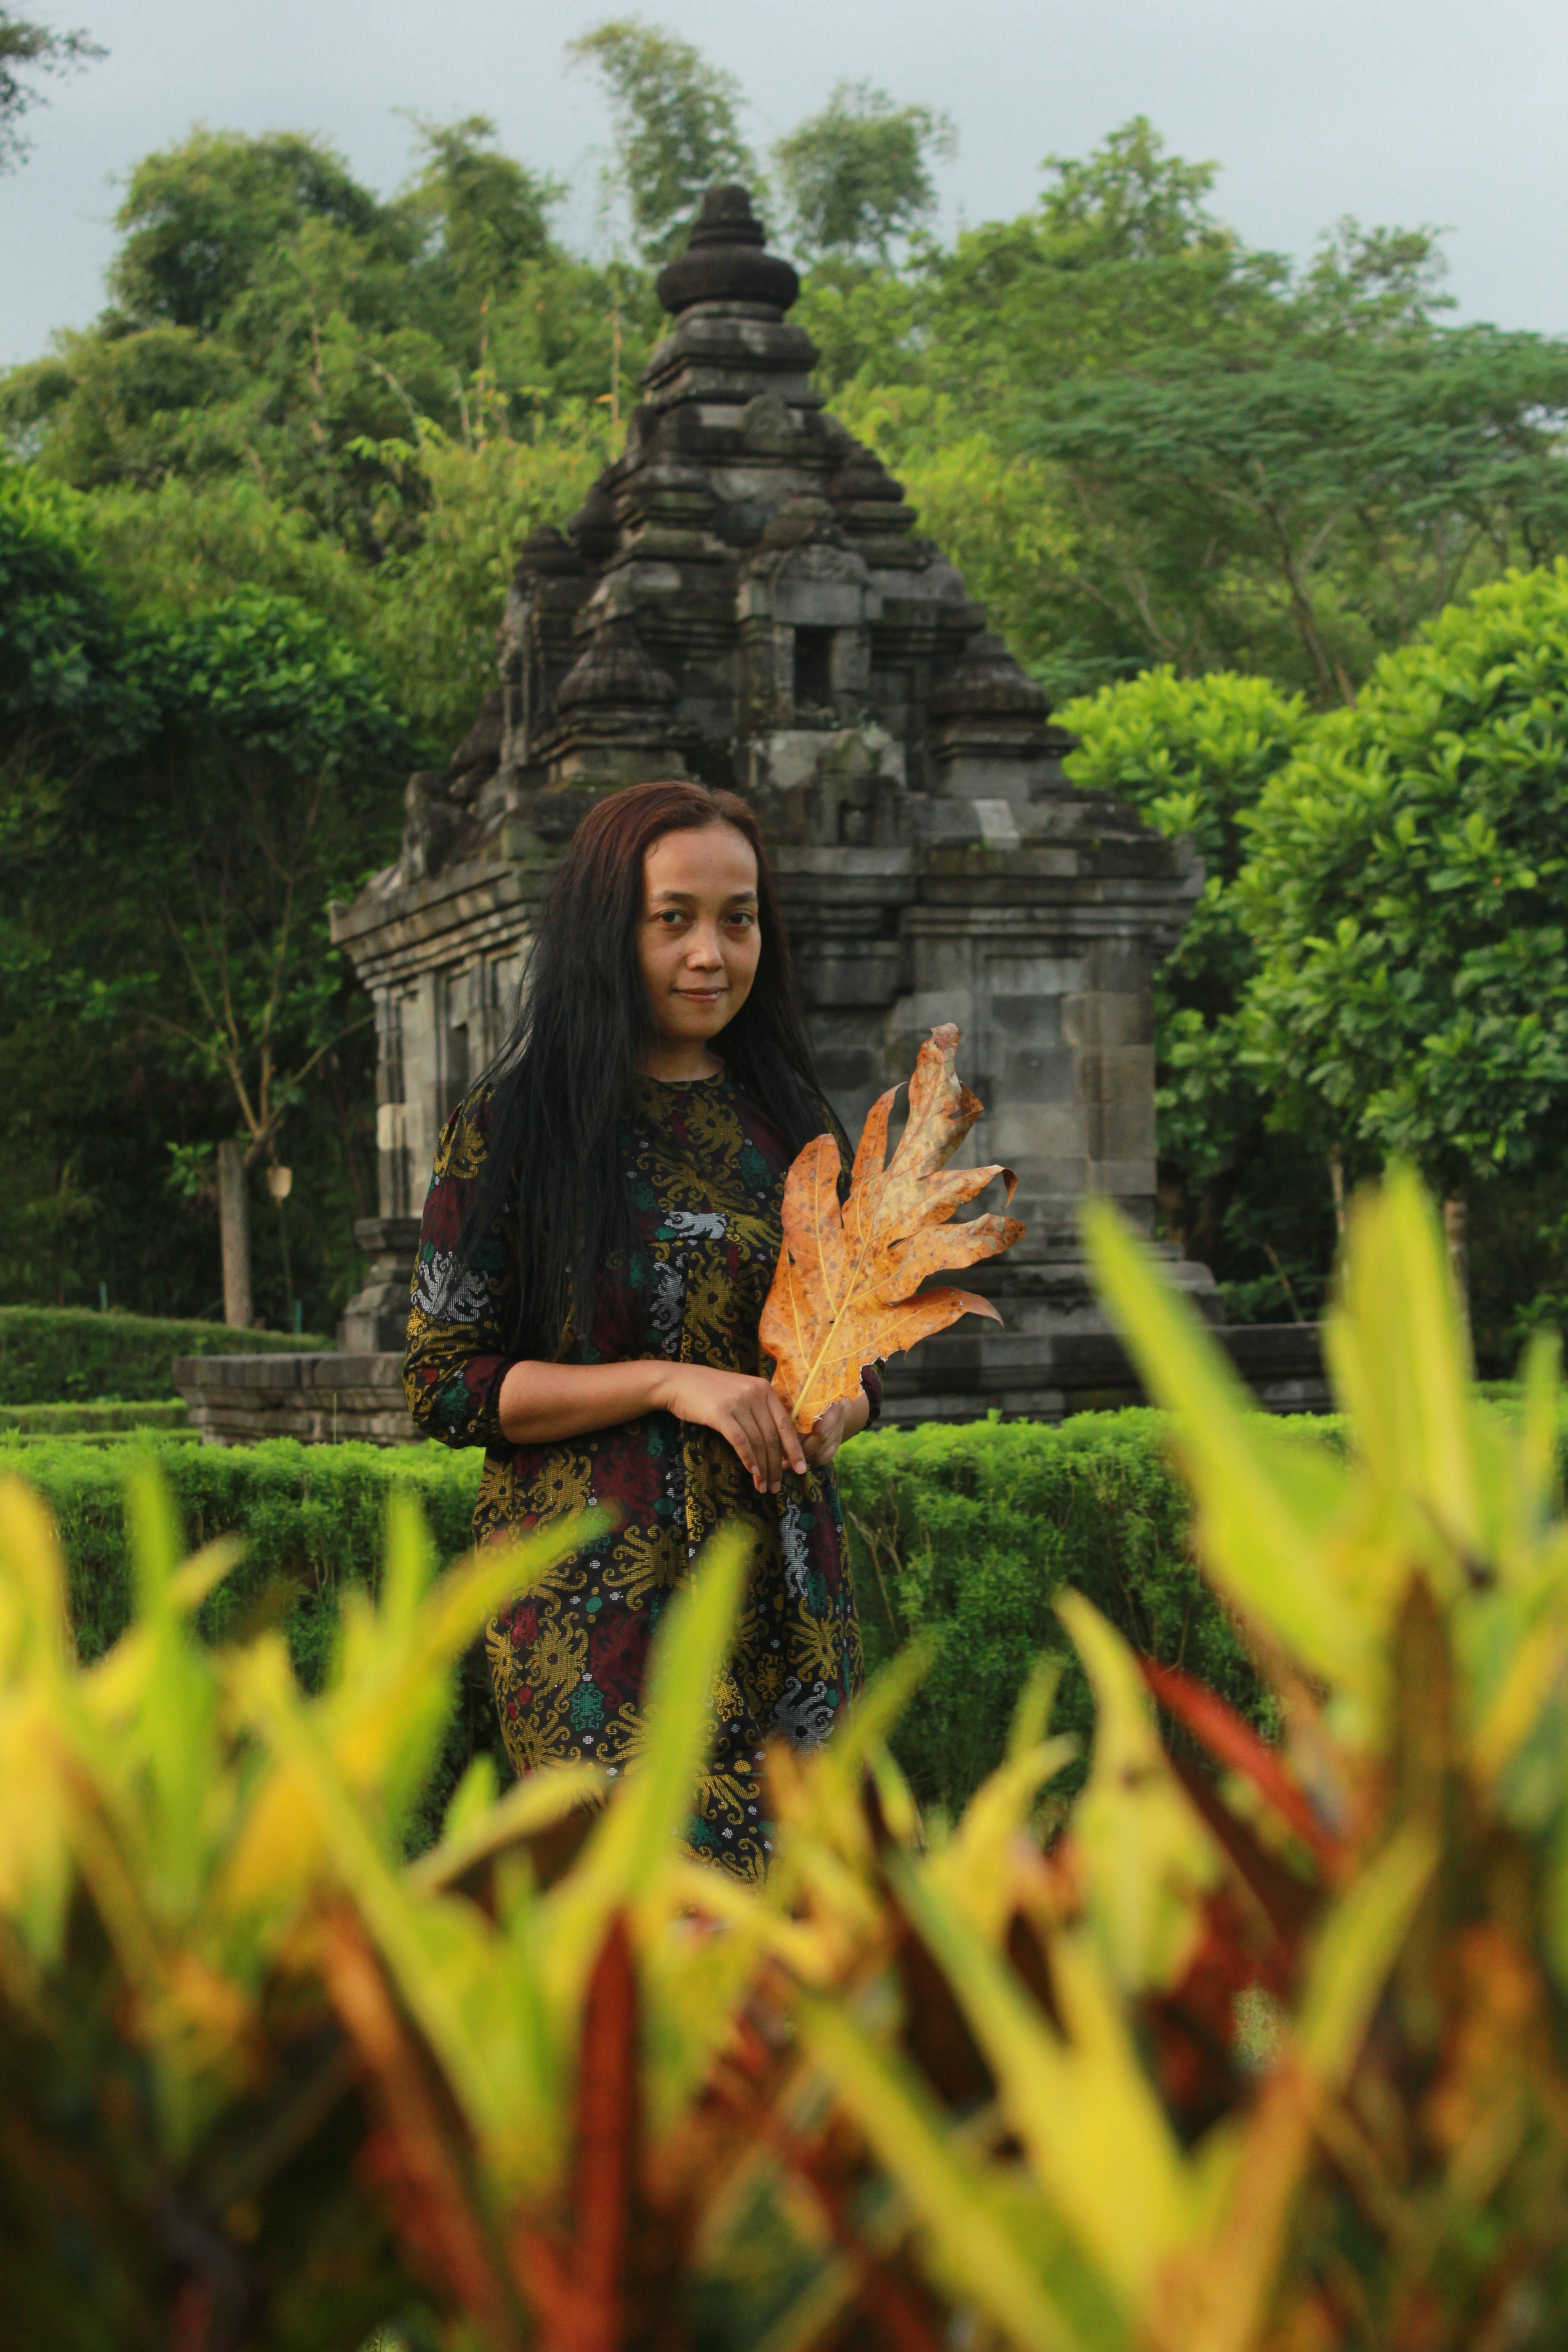
tree, nature, forest, grass, outdoor, plant, woman, lawn, leaf, flower, female, portrait, model, green, jungle, park, botany, garden, flora, temple, rainforest, culture, woody plant